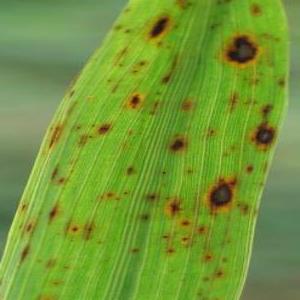
Nhãn: Bệnh Đốm Nâu ( Brown spot )